Archaeology of the United Arab Emirates

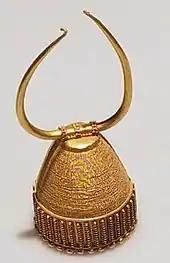
Gold jewelry from Saruq Al Hadid

The site of Rumailah, in Al Ain, like many in the UAE spans a wide period with finds dating back to the Umm Al Nar period, but shows a flourishing during the Iron Age. Finds at Rumailah include distinctive pottery adorned with snake patterns, similar to finds at Qusais, Masafi and the major Iron and Bronze Ages; metallurgical production centre at Saruq Al Hadid, as well as chlorite vessels decorated with turtles alternating with trees, similar to finds from Qidfa' in Fujairah, Qusais in Dubai and Al-Hajar in Bahrain. A number of Iron Age swords and axe-heads, as well as distinctive seal moulds, were also recovered from the site. A number of bronze arrowheads were also found at the site. The Iron Age buildings found at Rumailah are typical of those found in the region, at Iron Age I and II sites such as Al Thuqeibah and Muweilah, with a number of row dwellings, although lacking the perimeter walls found at Thuqeibah. A columned hall at Rumailah provides a further link to Muweilah, while a number of pyramidal seals found at Rumailah find an echo with similar objects discovered at Bidaa bint Saud.